2,5-Dimethoxy-4-bromoamphetamine

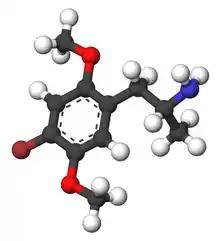
Ball-and-stick model of ("R")-DOB

Dimethoxybromoamphetamine (DOB), also known as brolamfetamine, is a psychedelic drug of the phenethylamine, amphetamine, and DOx families. For many years, prior to the discovery of newer agents such as DOTFM, FLY compounds like Bromo-DragonFLY, and NBOMe compounds like 25I-NBOMe, DOB was the most potent known phenethylamine psychedelic.